Question: Please indicate a possible affordance area of baseball bat that can be used for holding
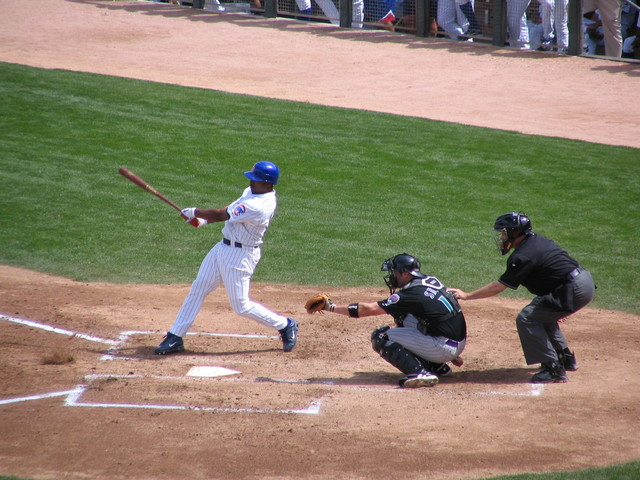
Answer: [172.105, 203.158, 213.158, 233.684]